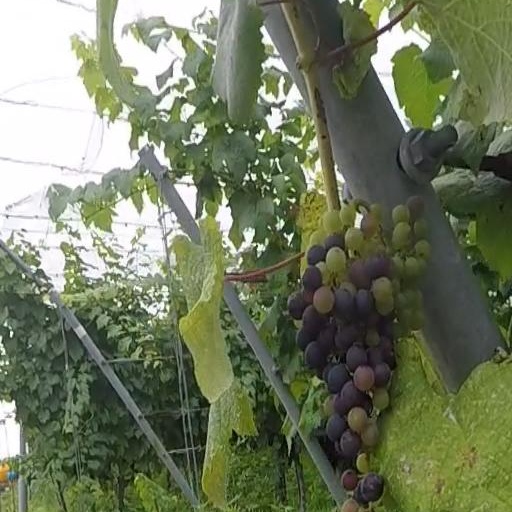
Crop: grape